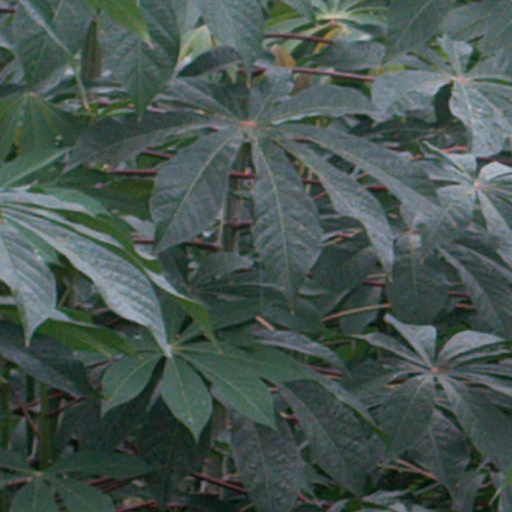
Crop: cassava